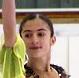
Age: 14